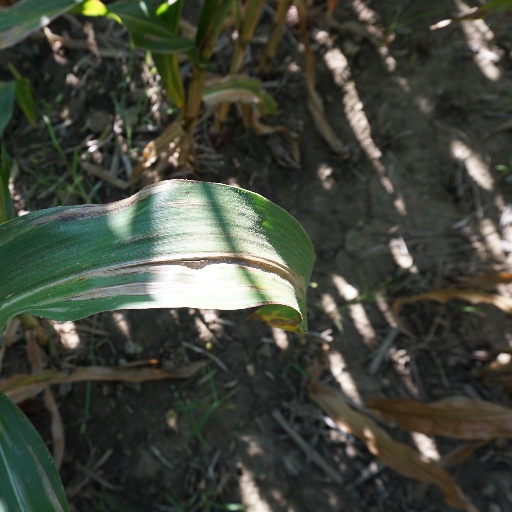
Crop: maize; corn